Münster Cathedral

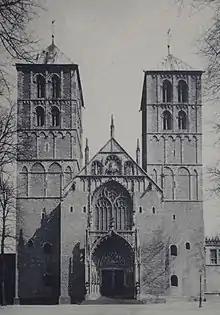
Westwerk with late gothic west portal, c. 1900

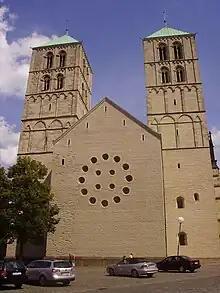
Simplified restored westwerk. Differences are clearly visible between the towers.

The niches of the recesses containing the doors were decorated with sculptures. It is assumed that a siren, a lamb and a lion decorated the left side, while a phoenix, a pelican and an eagle. Additional decoration consisted of wimperg and corbels decorated with foliage and long-haired, crowned female heads. These were very severely damaged during the Anabaptist rule of Münster in 1534–1535, after the Anabaptists launched an iconoclasm and destroyed sculptures and figures.